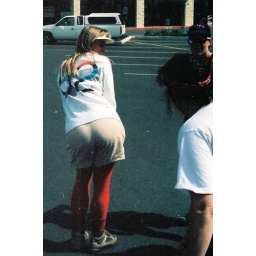
Participants on an Adventure Outings white water rafting guide school trip waiting for the bus in Chico, California